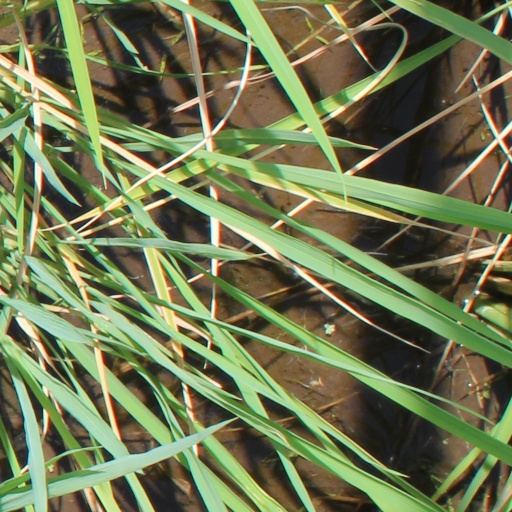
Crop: rice